John S. McCain Sr.

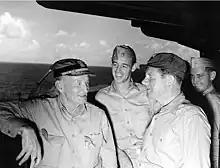
Black and white photograph of four men in khakis on a ship at sea

In the Battle of Savo Island on 8 August, a Japanese cruiser force attacked the Allied one screening the landing, sinking one Australian and three American cruisers, while suffering only light damage in return. It was the Navy's second greatest defeat, exceeded only by Pearl Harbor. Admiral Arthur J. Hepburn, a former commander in chief, United States Fleet, and the chairman of the General Board, conducted an investigation into the circumstances. In his report, Hepburn noted that there was a twilight zone between "culpable inefficiency on the one hand and more or less excusable error of judgment on the other". He ascribed the defeat to the Allied force being surprised. While not specifically blaming McCain, Hepburn attributed this to the failure of air patrols to detect the approach of the Japanese force. In his endorsement of Hepburn's report, Nimitz concurred that one of the causes of the disaster was the "failure of either carrier or land-based air to conduct effective search and lack of coordination of searches."